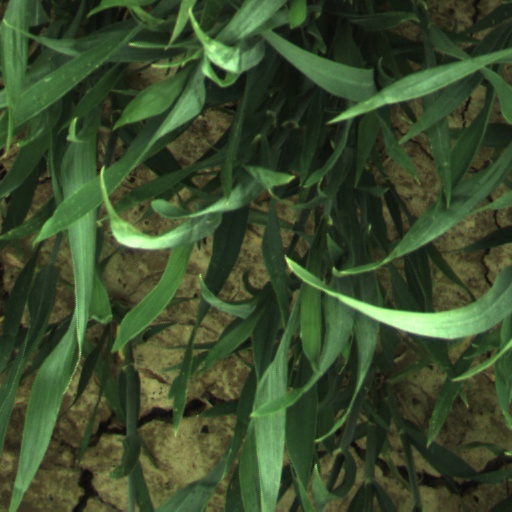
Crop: wheat